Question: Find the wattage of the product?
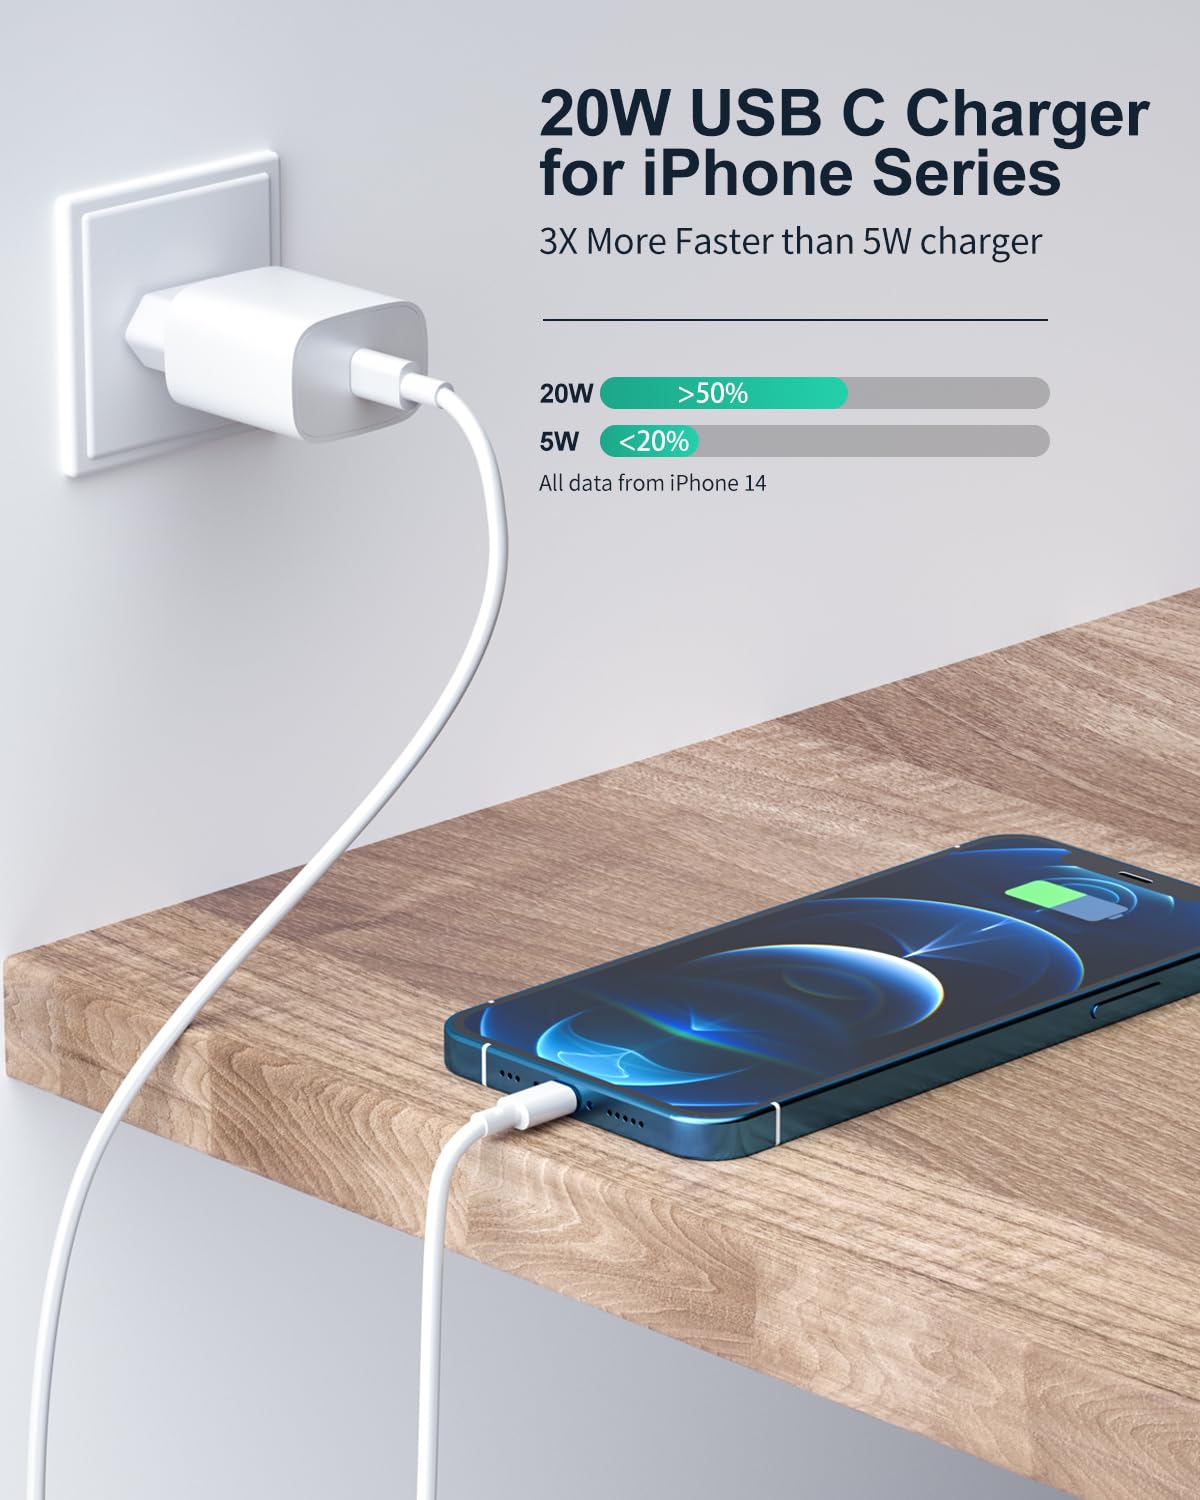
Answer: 20.0 watt